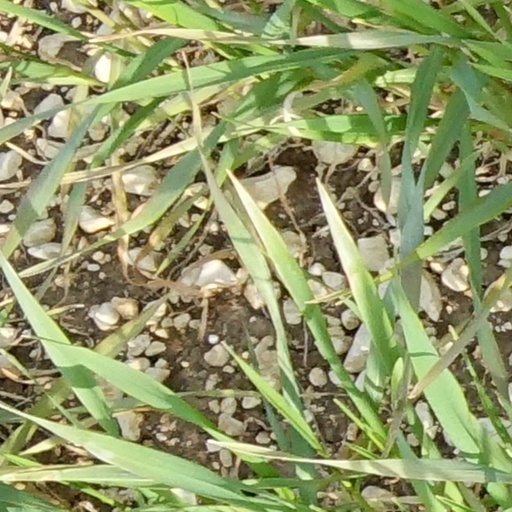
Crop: wheat